Saint Boniface

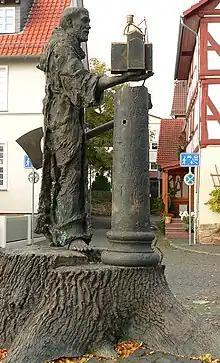
Saint Boniface memorial in Fritzlar, Germany

Veneration of Boniface in Fulda began immediately after his death; his grave was equipped with a decorative tomb around ten years after his burial, and the grave and relics became the center of the abbey. Fulda monks prayed for newly elected abbots at the grave site before greeting them, and every Monday the saint was remembered in prayer, the monks prostrating themselves and reciting Psalm 50. After the abbey church was rebuilt to become the Ratgar Basilica (dedicated 791), Boniface's remains were translated to a new grave: since the church had been enlarged, his grave, originally in the west, was now in the middle; his relics were moved to a new apse in 819. From then on Boniface, as patron of the abbey, was regarded as both spiritual intercessor for the monks and legal owner of the abbey and its possessions, and all donations to the abbey were done in his name. He was honored on the date of his martyrdom, 5 June (with a mass written by Alcuin), and (around the year 1000) with a mass dedicated to his appointment as bishop, on 1 December.